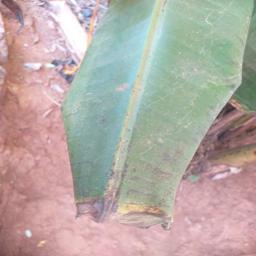
Label: MALBHOG LEAF